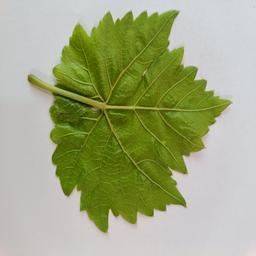
Label: Healthy Leaves